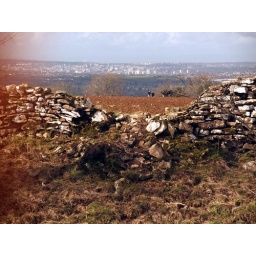
A dry stone wall constructed above the defensive ditch at Little Down Fort. In the background: Bristol!